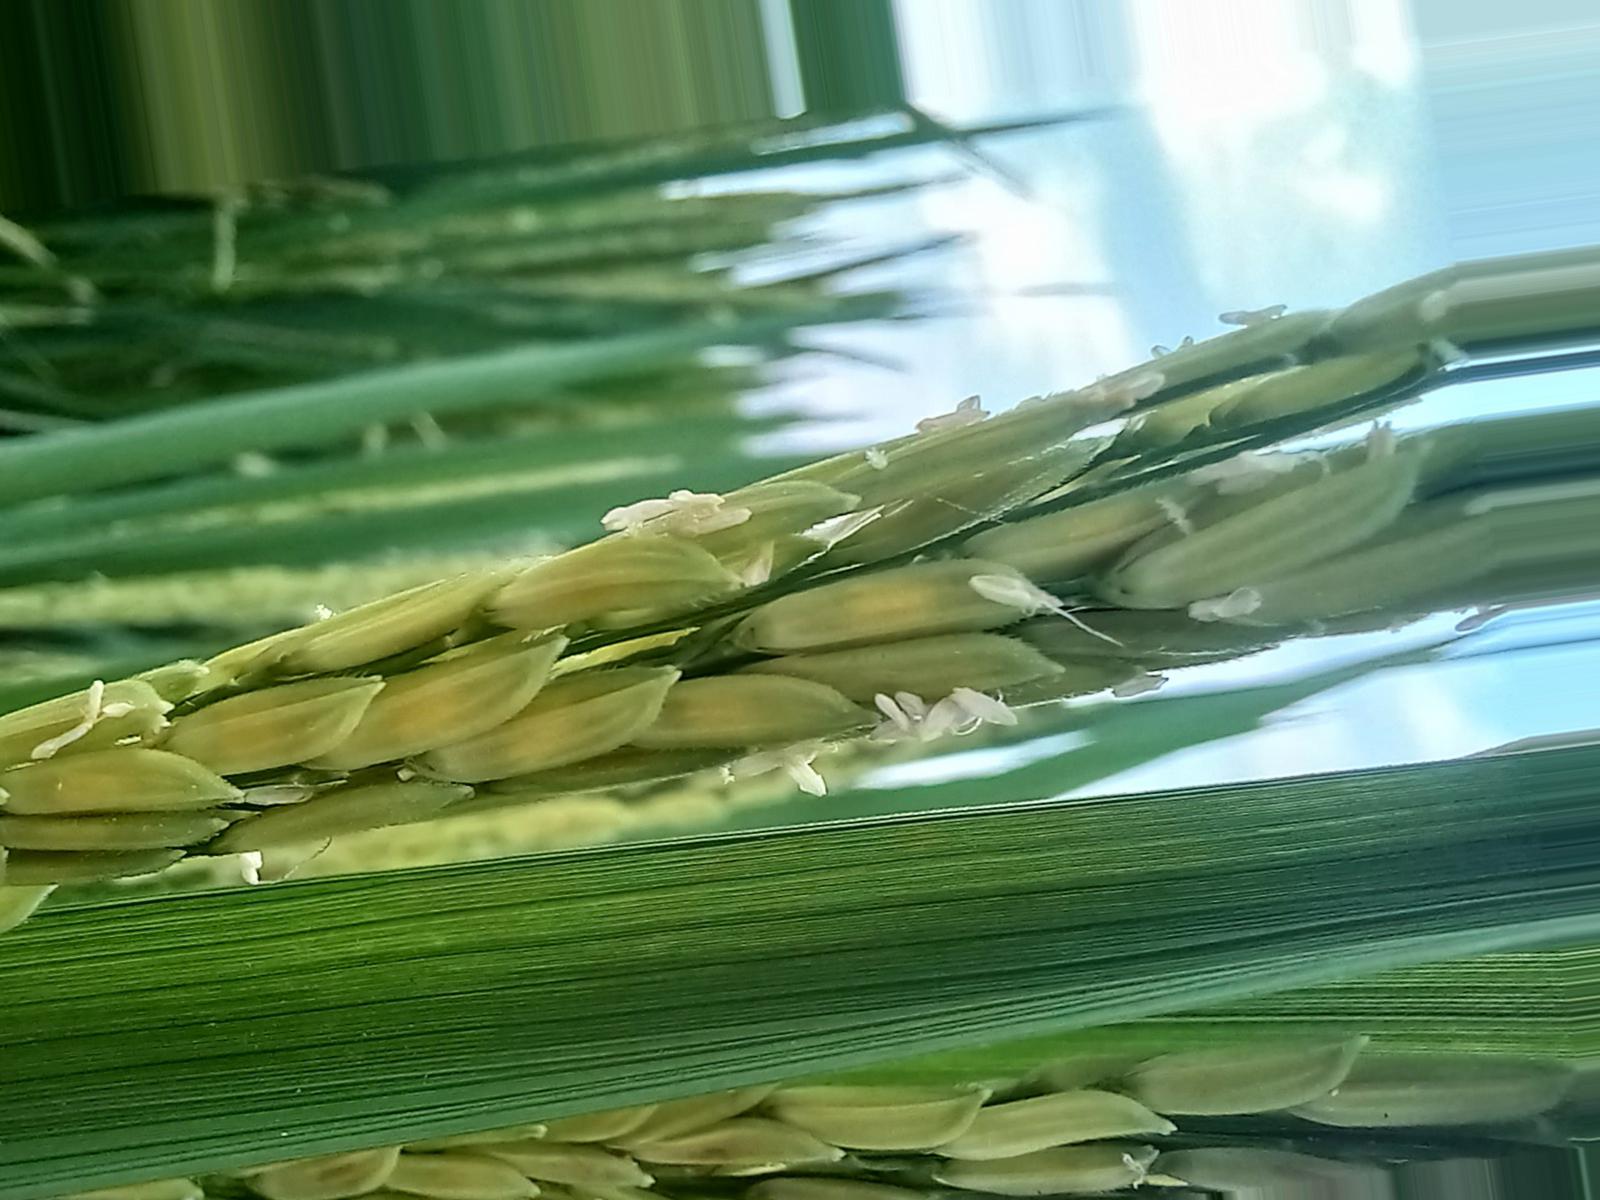
Nhãn: Healthy